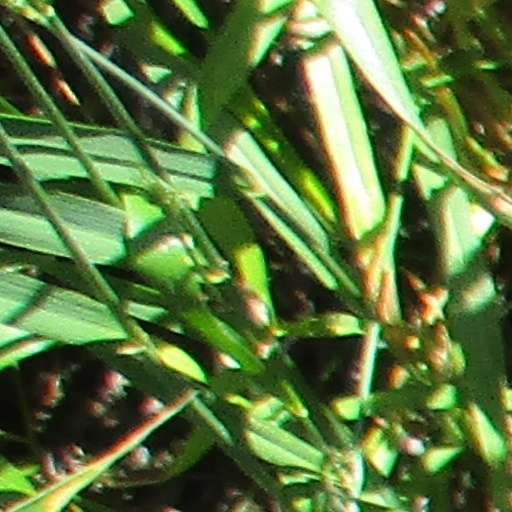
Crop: wheat